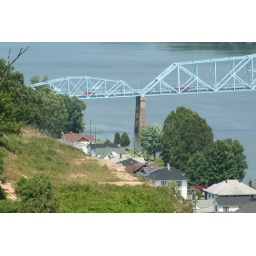
Looking back towards Russell from atop the hill behind town. The Ironton/Russell bridge in the background.